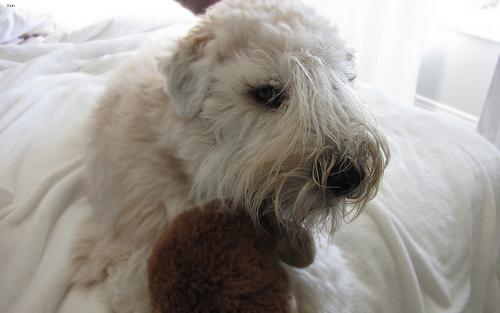
Breed: wheaten terrier